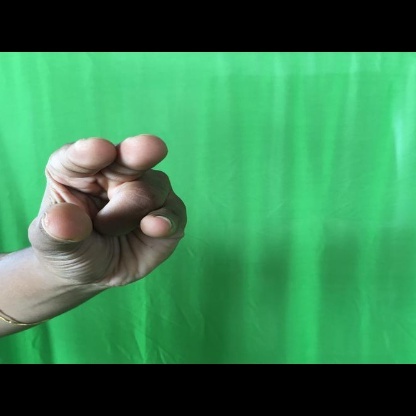
Mudra: Kangulam